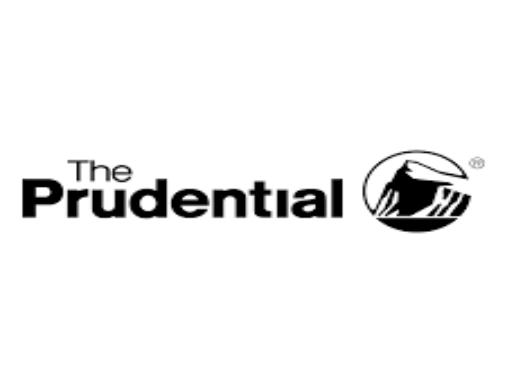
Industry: Others